Towson High School

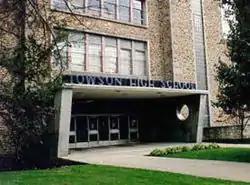
Cedar Avenue entrance

The school's alumni association, founded in 1907, says it is "one of the oldest, continuous, public school alumni associations in the U.S.". Well-known alumni include: